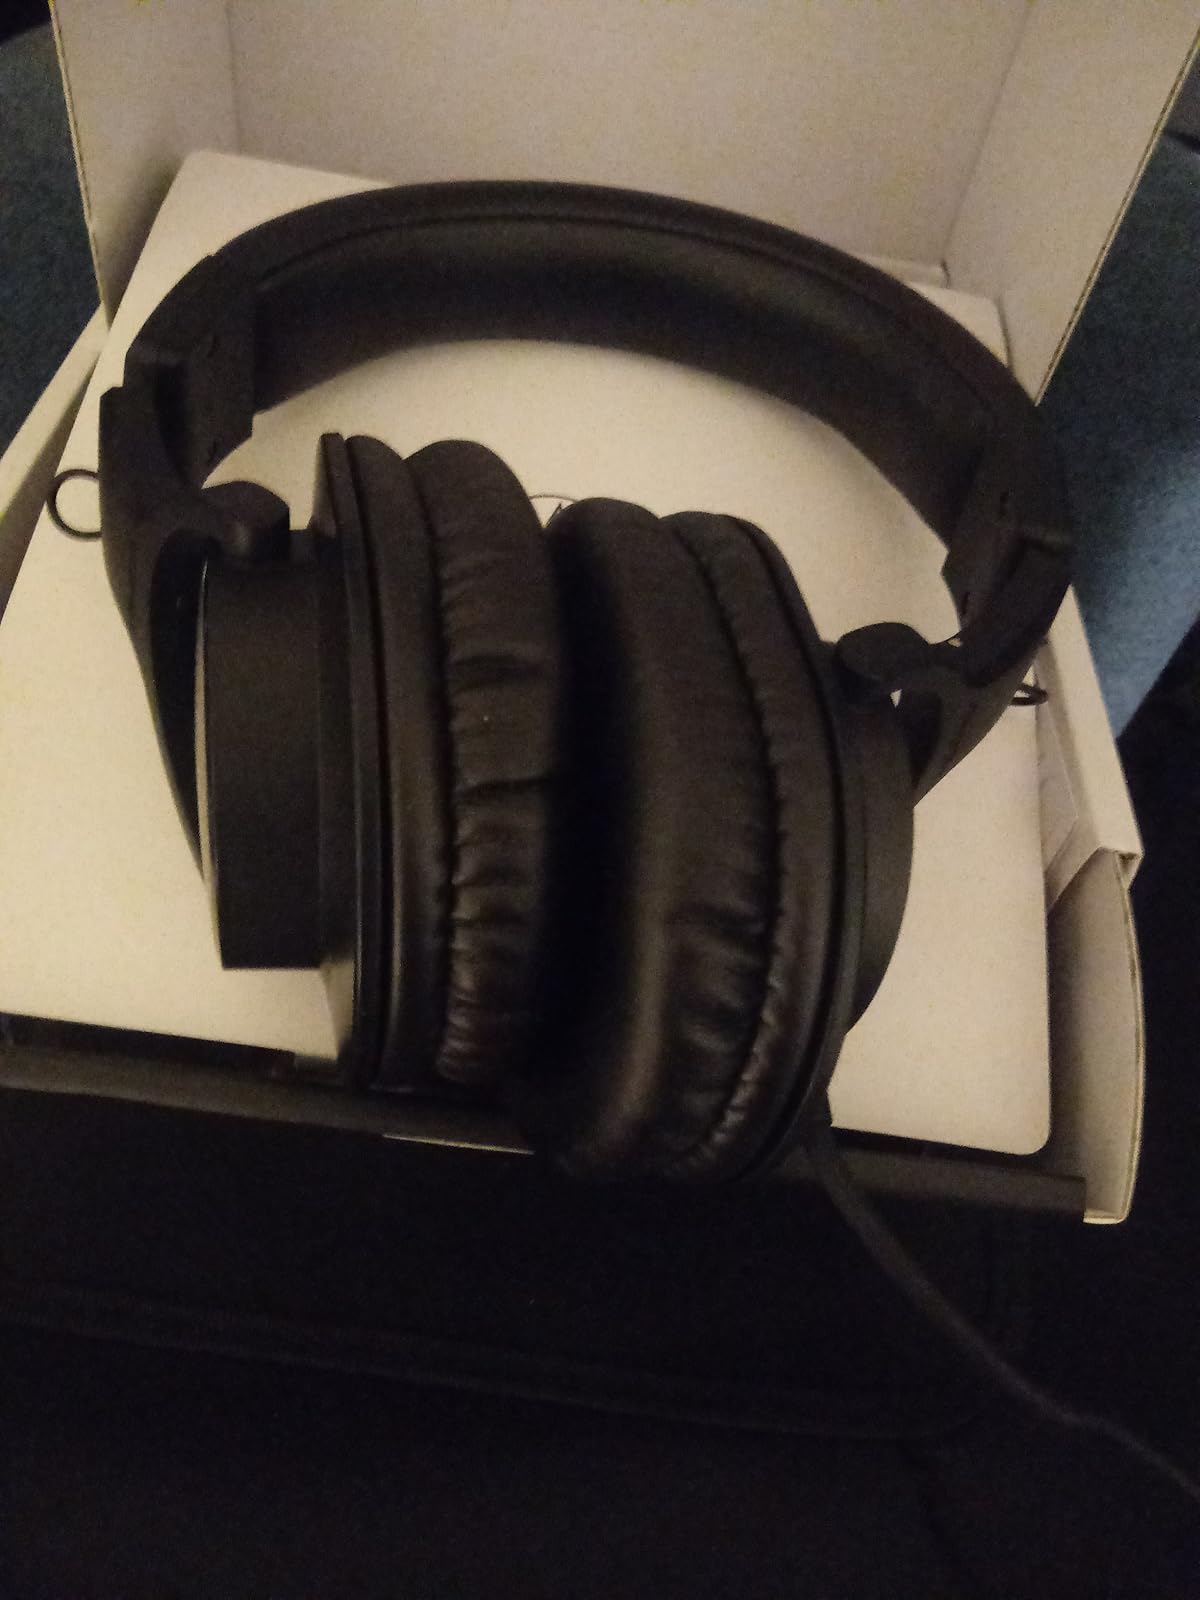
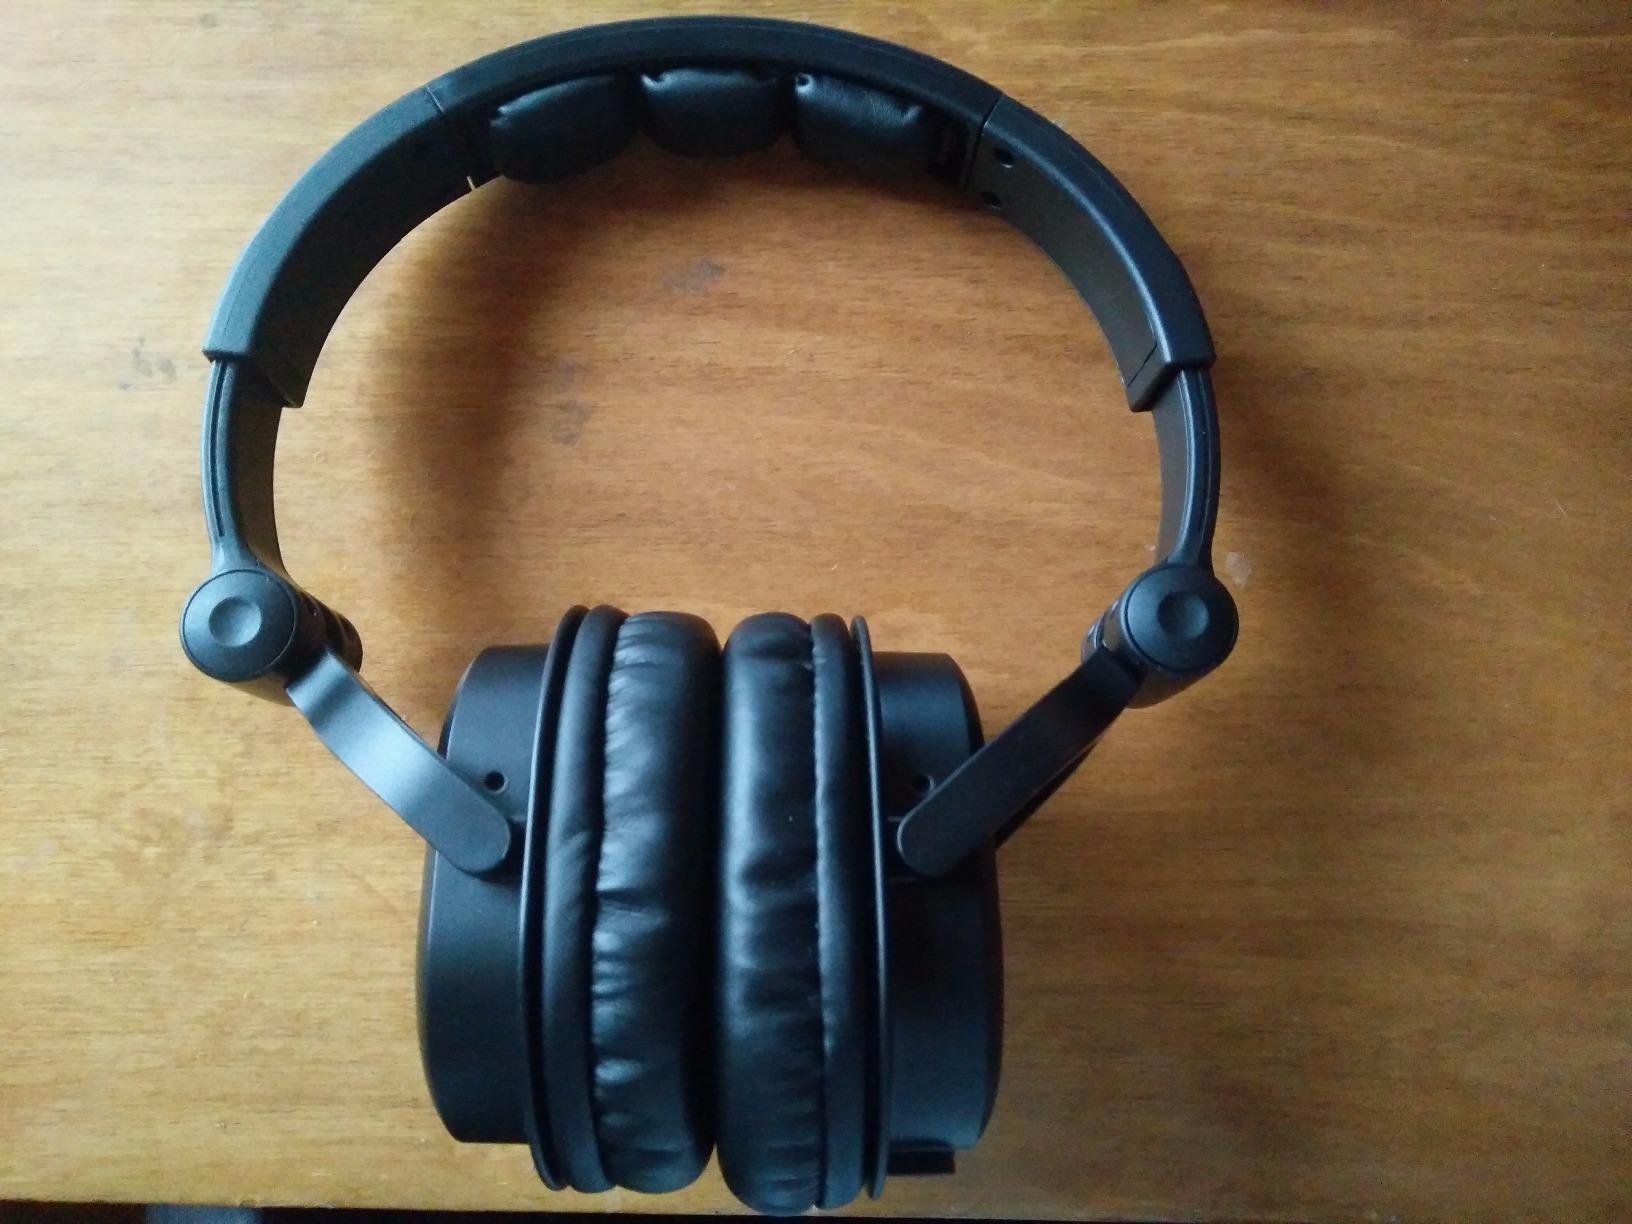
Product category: headphones
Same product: no